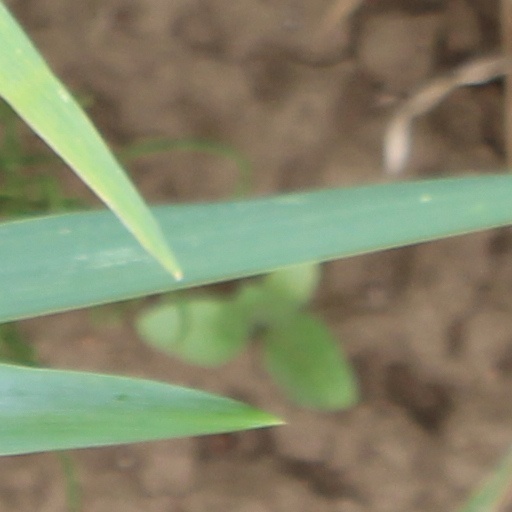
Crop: wheat